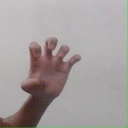
अक्षर: झ